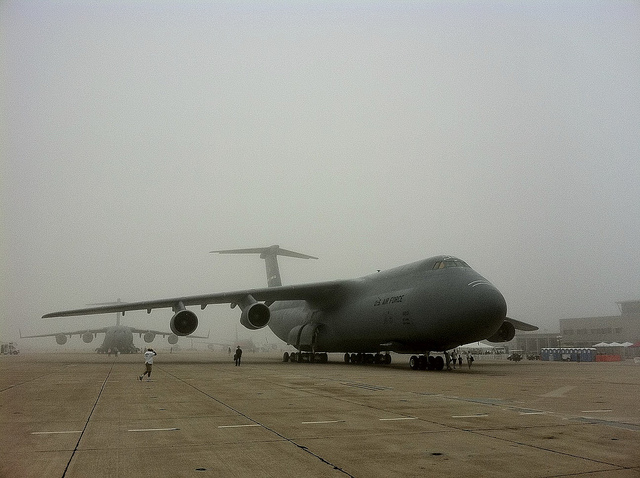
A large aircraft carrier on the tarmac on a misty morning